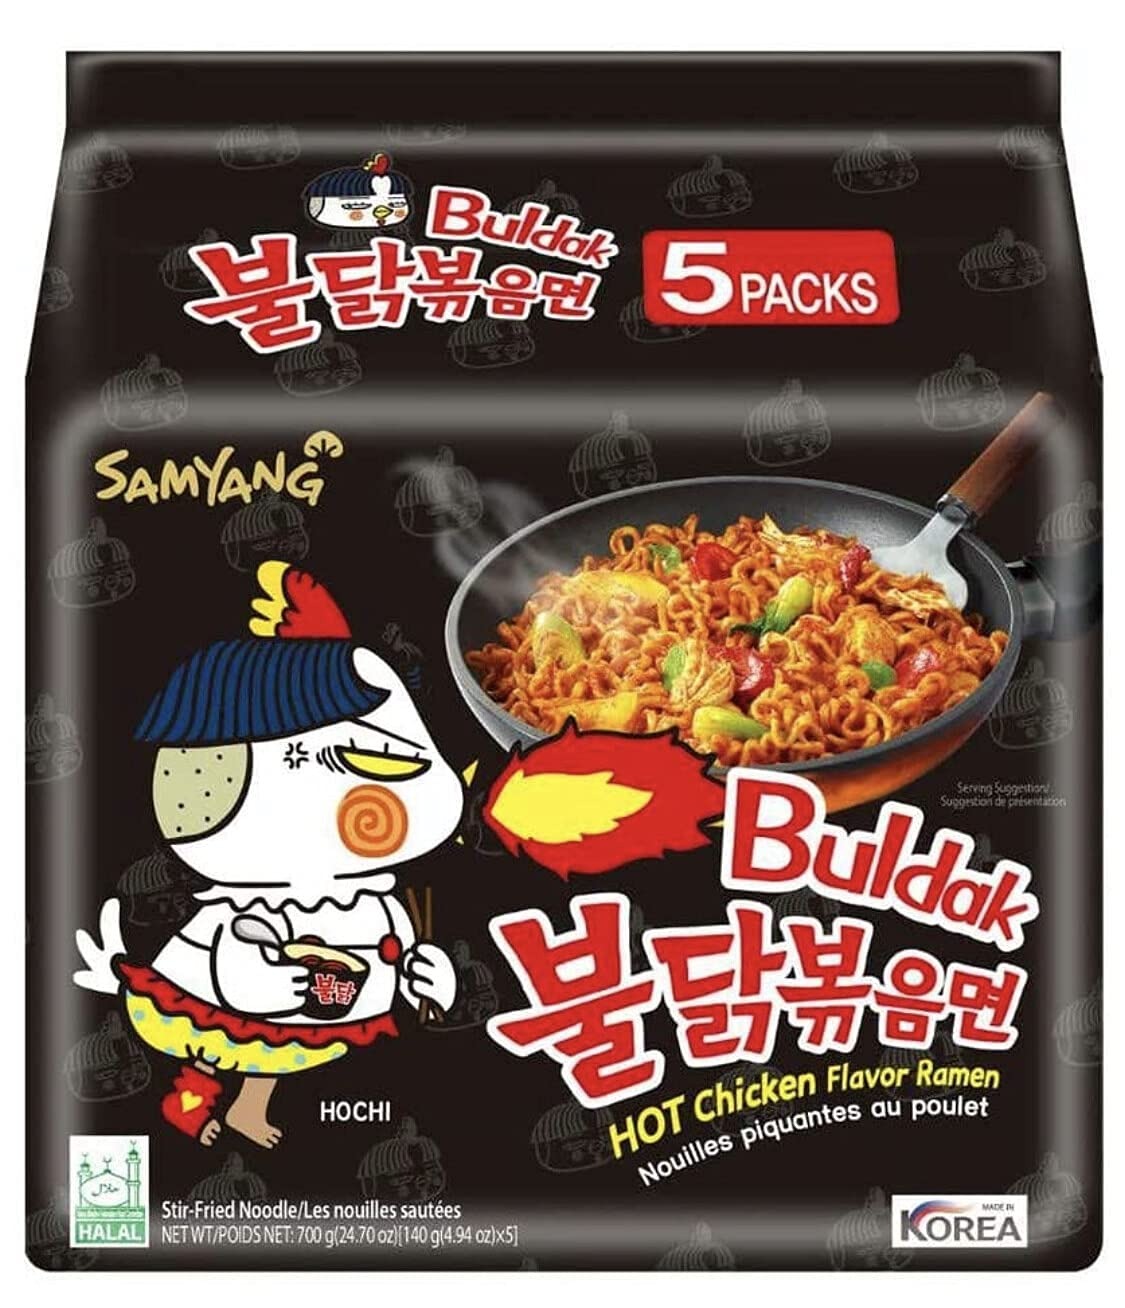
Item Name: Samyang Buldak Fire Chicken Spicy Ramen (140g X 5)
Bullet Point: 2x spicy hot chicken flavor Ramen
Product Description: Samyang buldak comes in pack of 5- 140g each. Direction (1 serving): Add the noodles in 600ml of boiling water and boil for 5 minutes. Then drain the water, leave only 100 ml in the pot. Add the liquid spices and stir. Then add the spice flakes and stir again.
Value: 24.69
Unit: Ounce

Price: 6.88